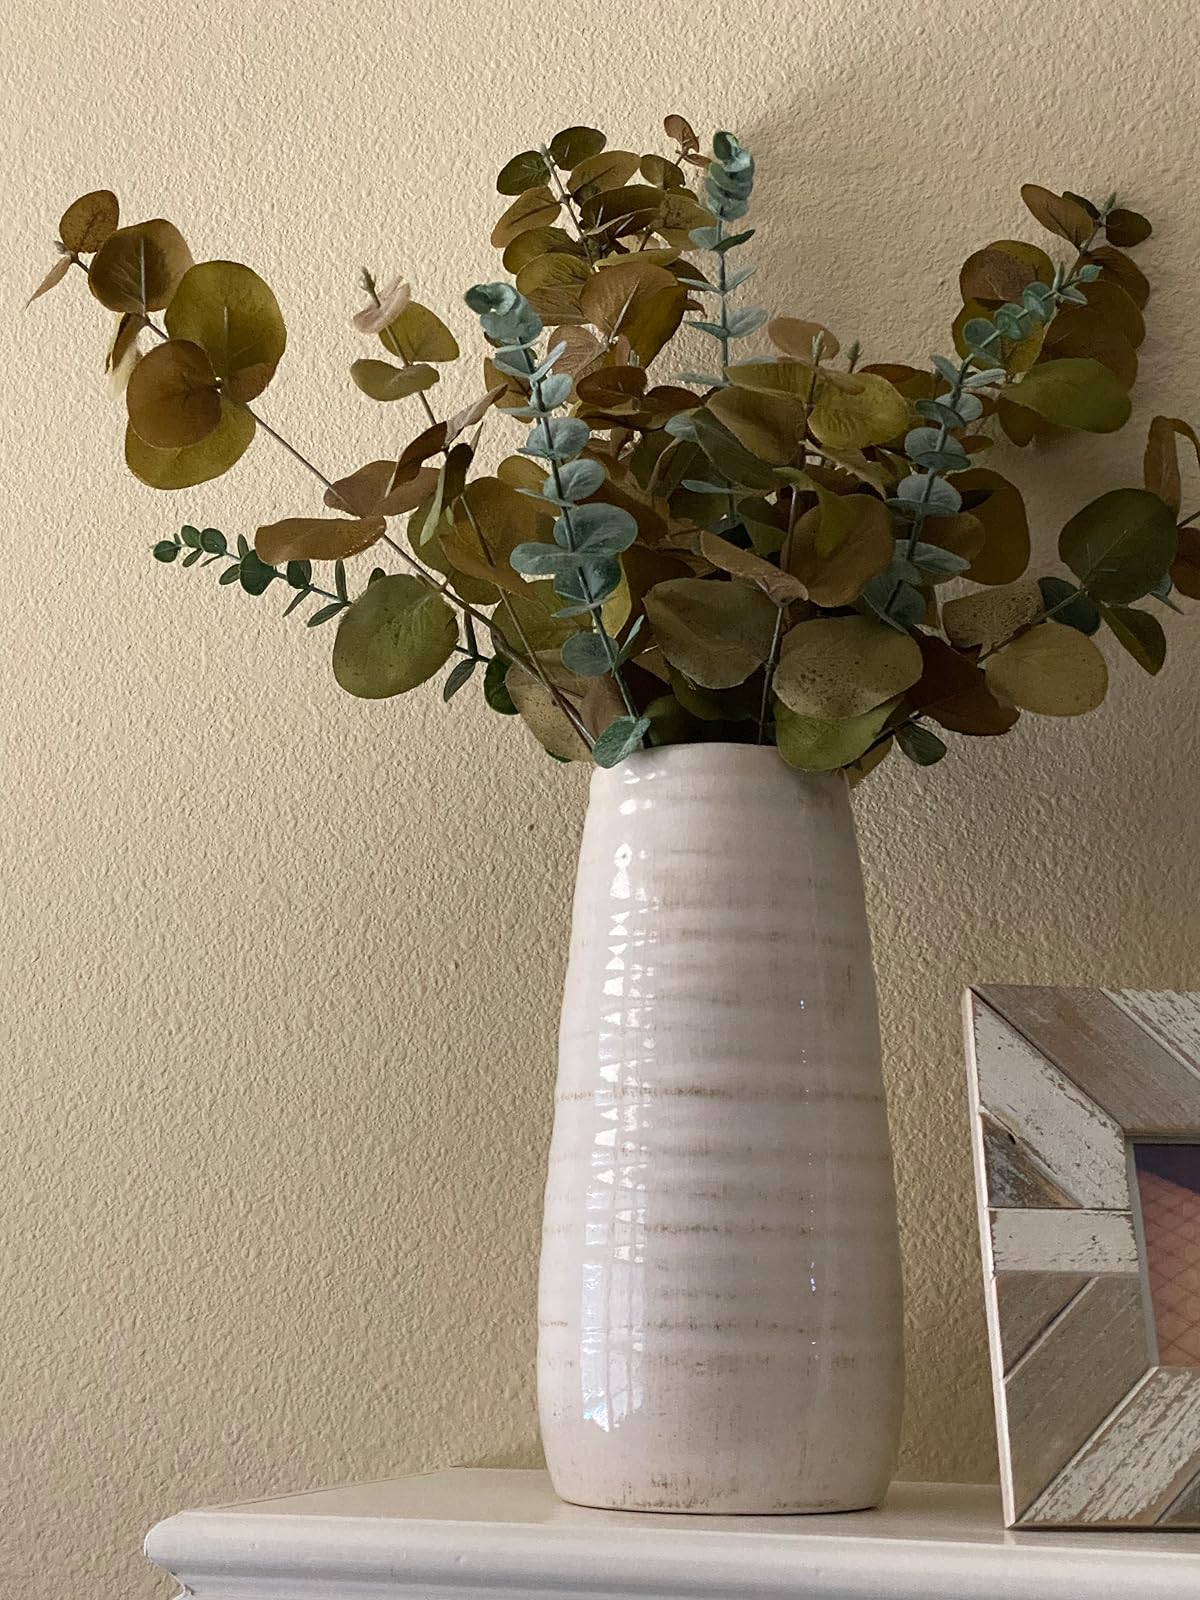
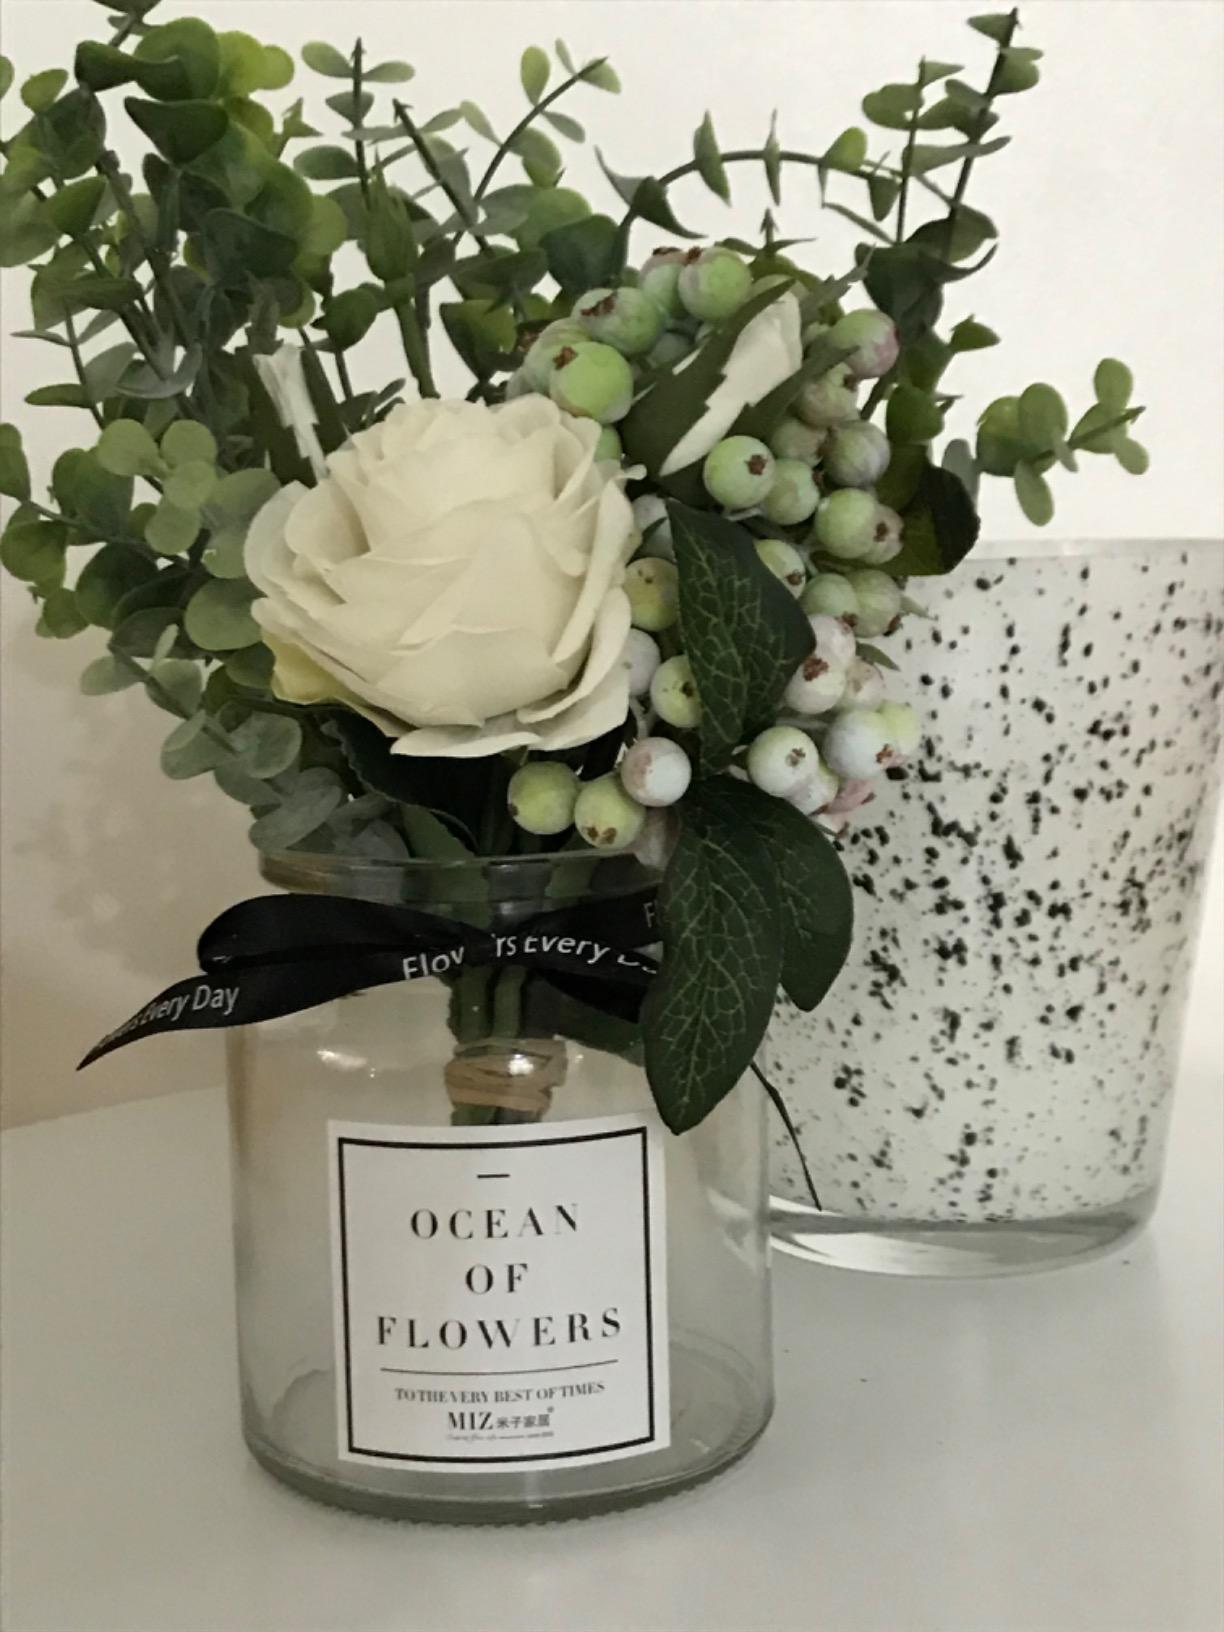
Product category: vase
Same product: no